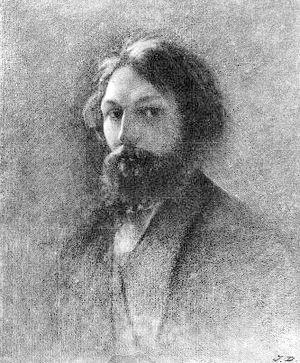
Jules Dupré, né à Nantes le 5 avril 1811 et mort à L'Isle-Adam le 6 octobre 1889, est un peintre paysagiste français, pionnier, à l'instar de Camille Corot, du paysage à la française, et influencé par John Constable.